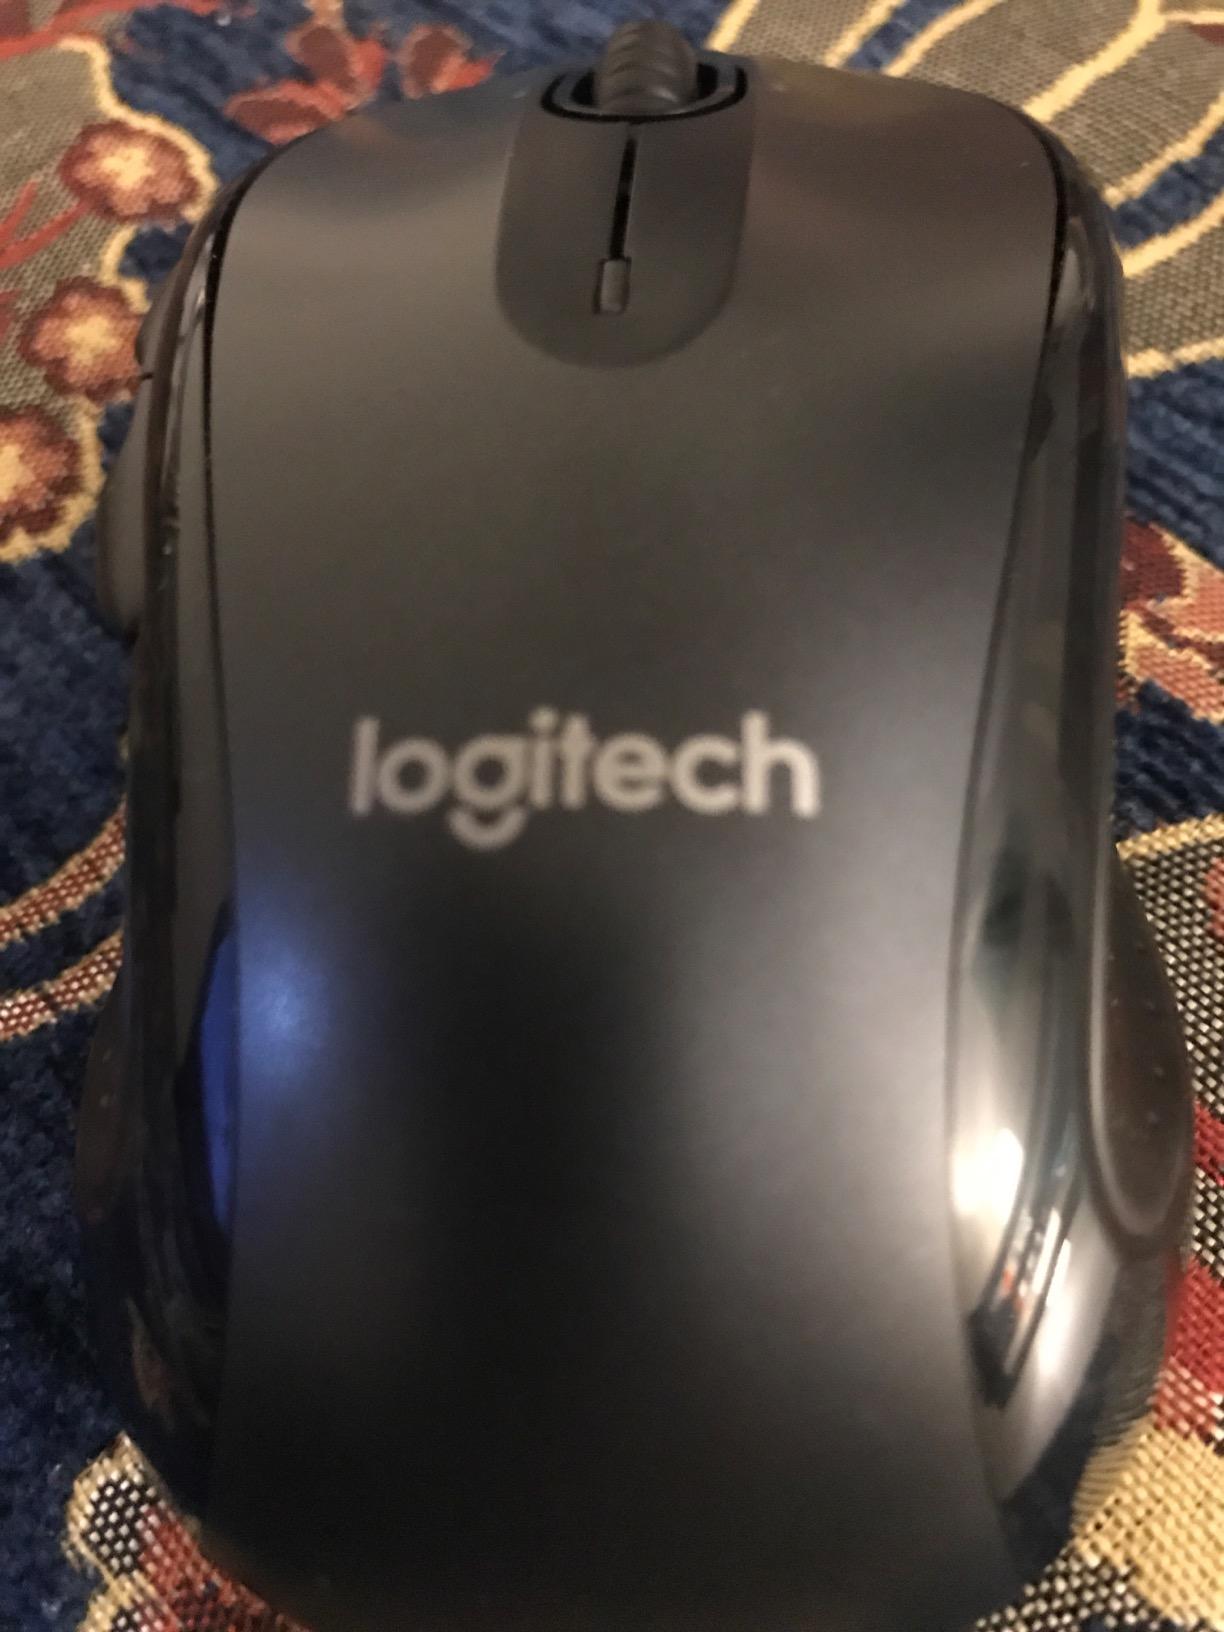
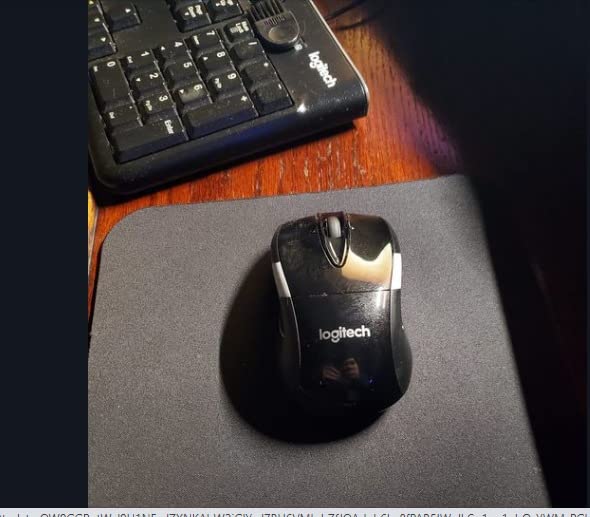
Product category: mouse
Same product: no